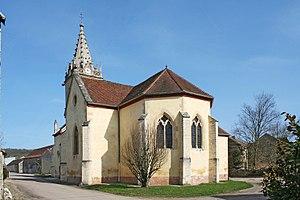
Église de la Trinité à Magny-Lambert
Magny-Lambert est une commune française située dans le département de la Côte-d'Or en région Bourgogne-Franche-Comté.